Henry Doktorski

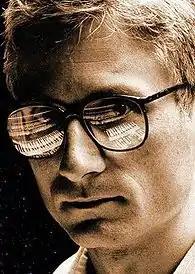
Henry Doktorski, c. 1992

Henry Doktorski III (born January 30, 1956) is an American accordionist, organist and author.